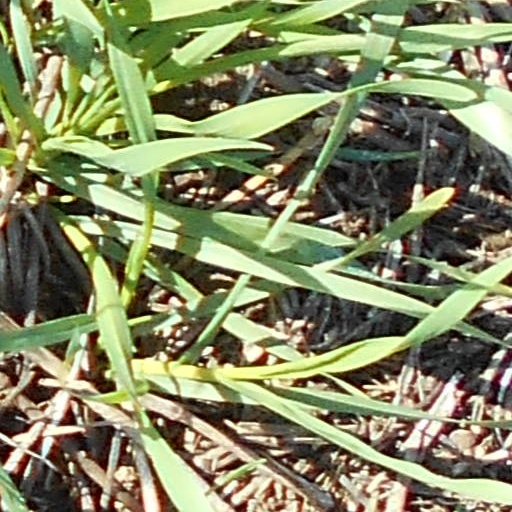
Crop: wheat